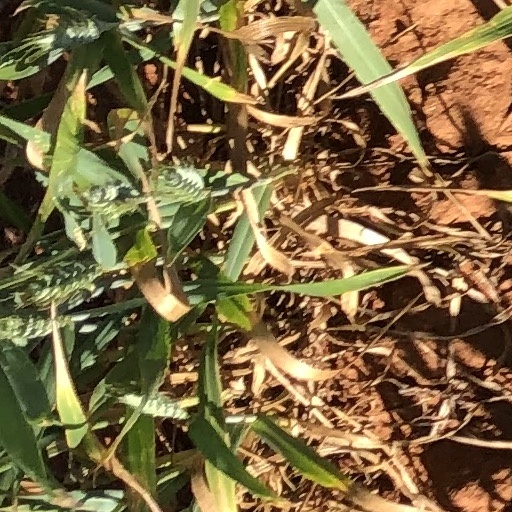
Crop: wheat